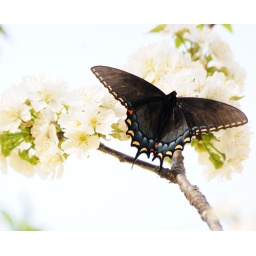
dark-swallowtail butterfly in cherry tree _4-1-10_026